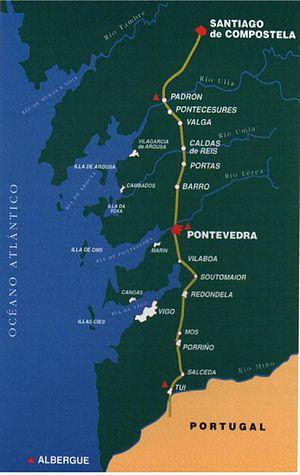
Le Camino portugués est le nom de plusieurs itinéraires du pèlerinage de Saint-Jacques-de-Compostelle qui commencent au Portugal. Deux points de départ principaux sont Lisbonne et Porto. Le Camino portugués est le deuxième itinéraire le plus populaire après le Camino francés